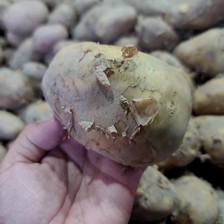
Label: others